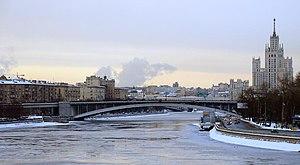
Le pont Bolchoï Krasnokholmski est un pont situé à Moscou en Russie, il permet de franchir la Moskova. Construit en 1938, il fait partie de la Ceinture des Jardins reliant la place Taganskaïa et la rue Nijniaïa Krasnokholmskaïa.